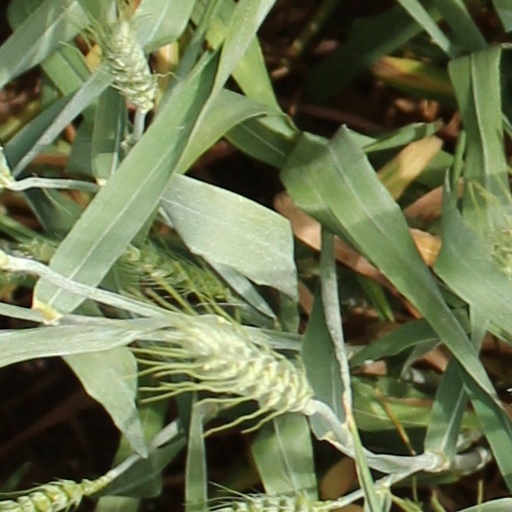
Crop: wheat